Mariya Sergeyeva

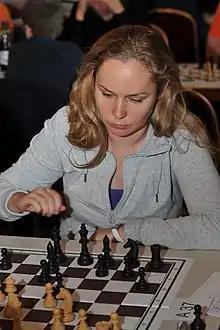
Sergeyeva in 2013

Maria Sergeyeva (born 12 April 1983) is a Kazakhstani chess player who holds the FIDE title of Woman Grandmaster (WGM).